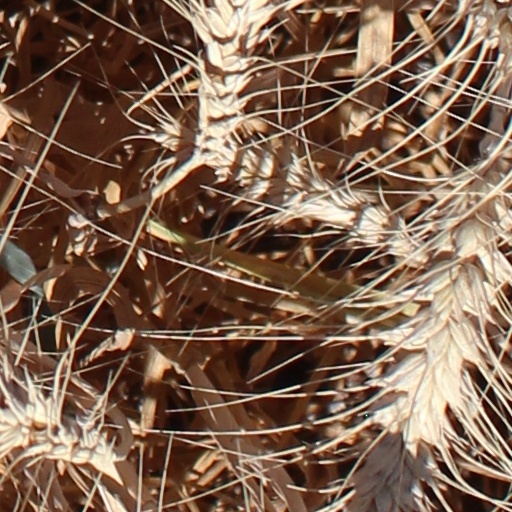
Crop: wheat